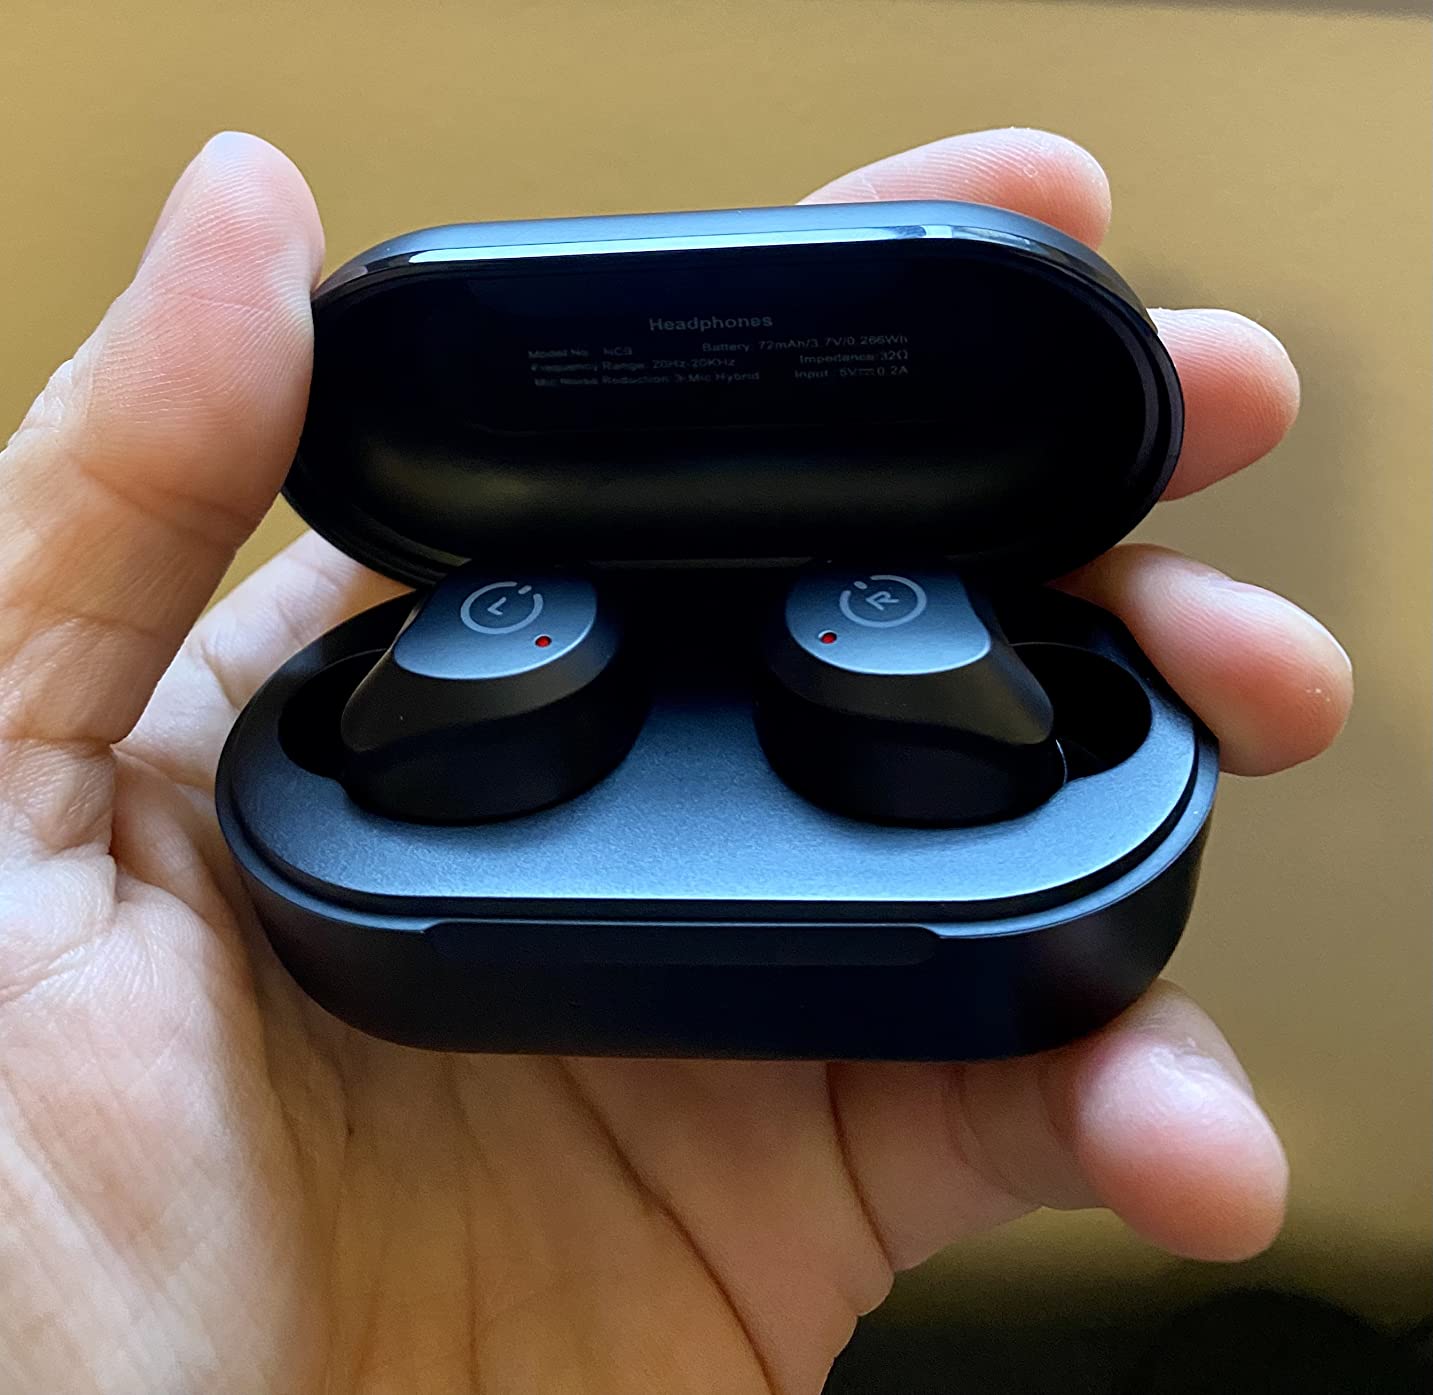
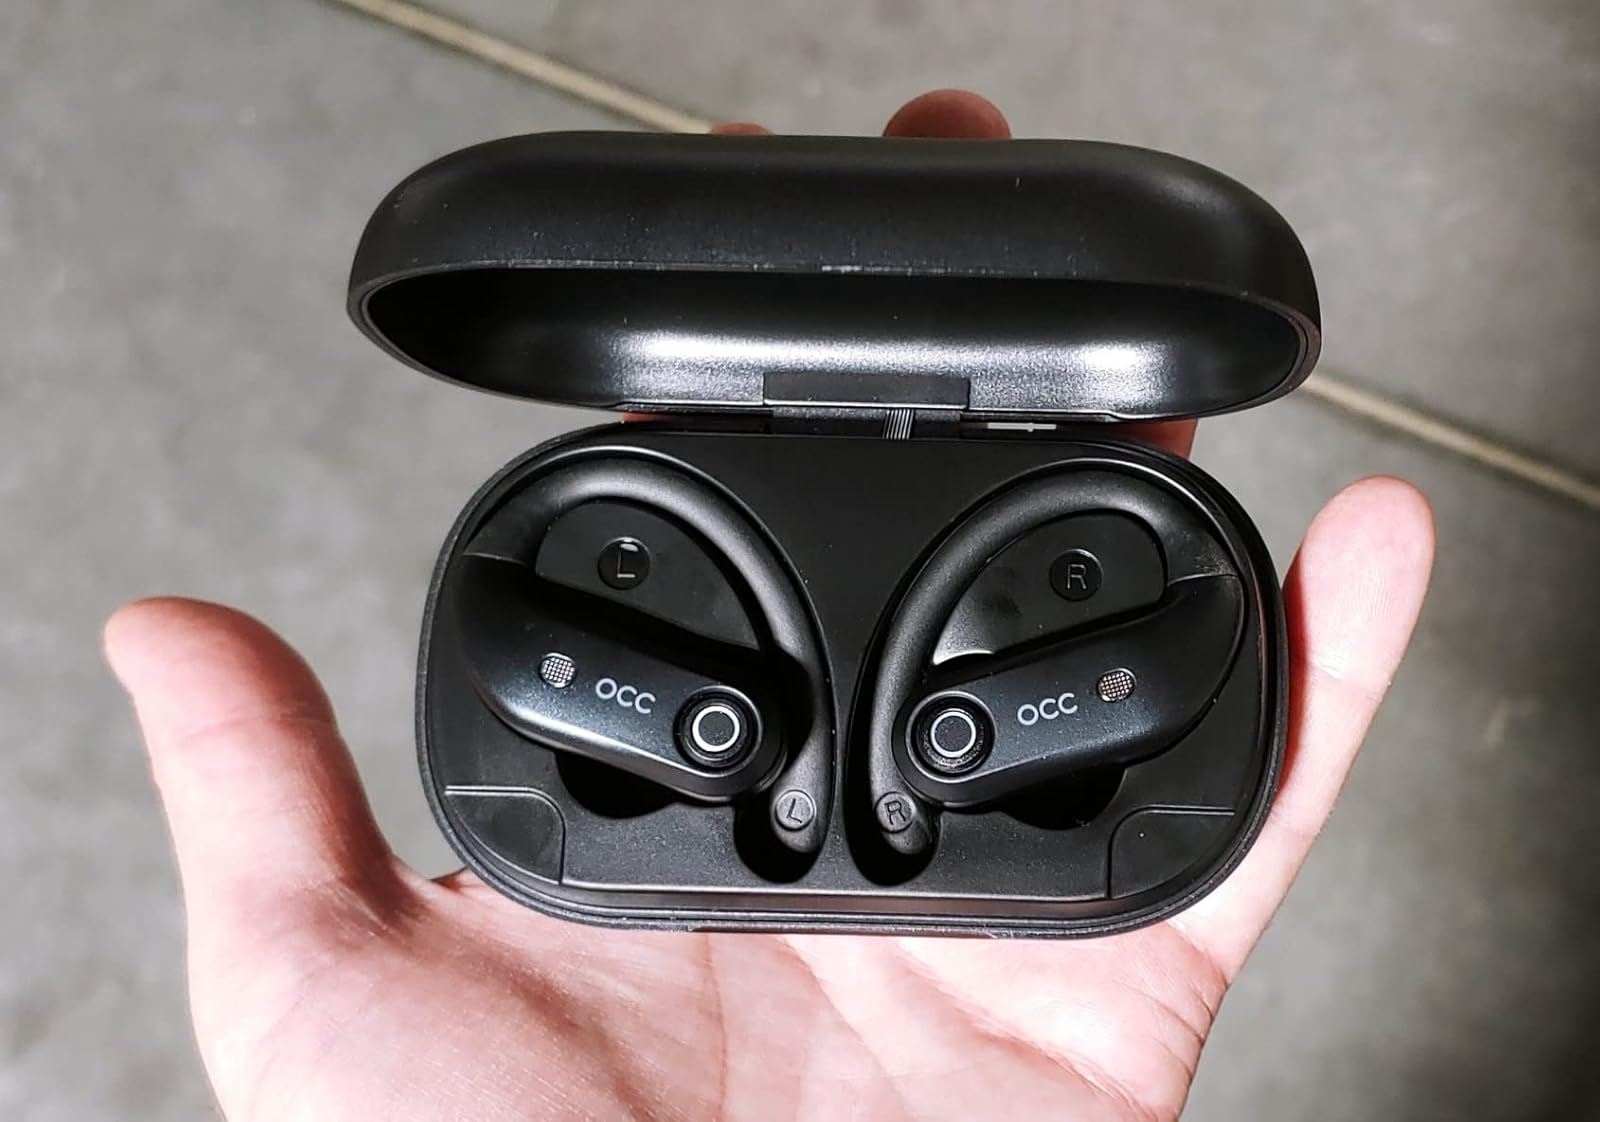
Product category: earbuds
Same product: no